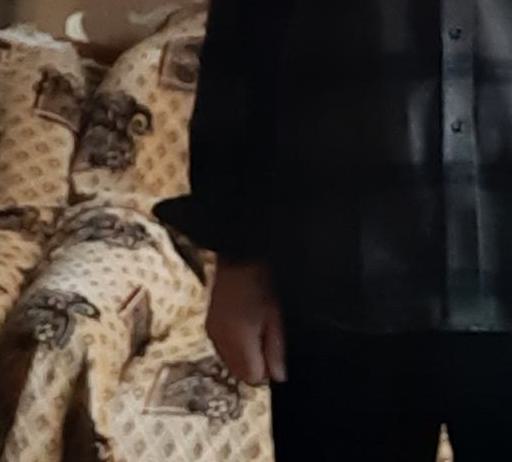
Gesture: no_gesture